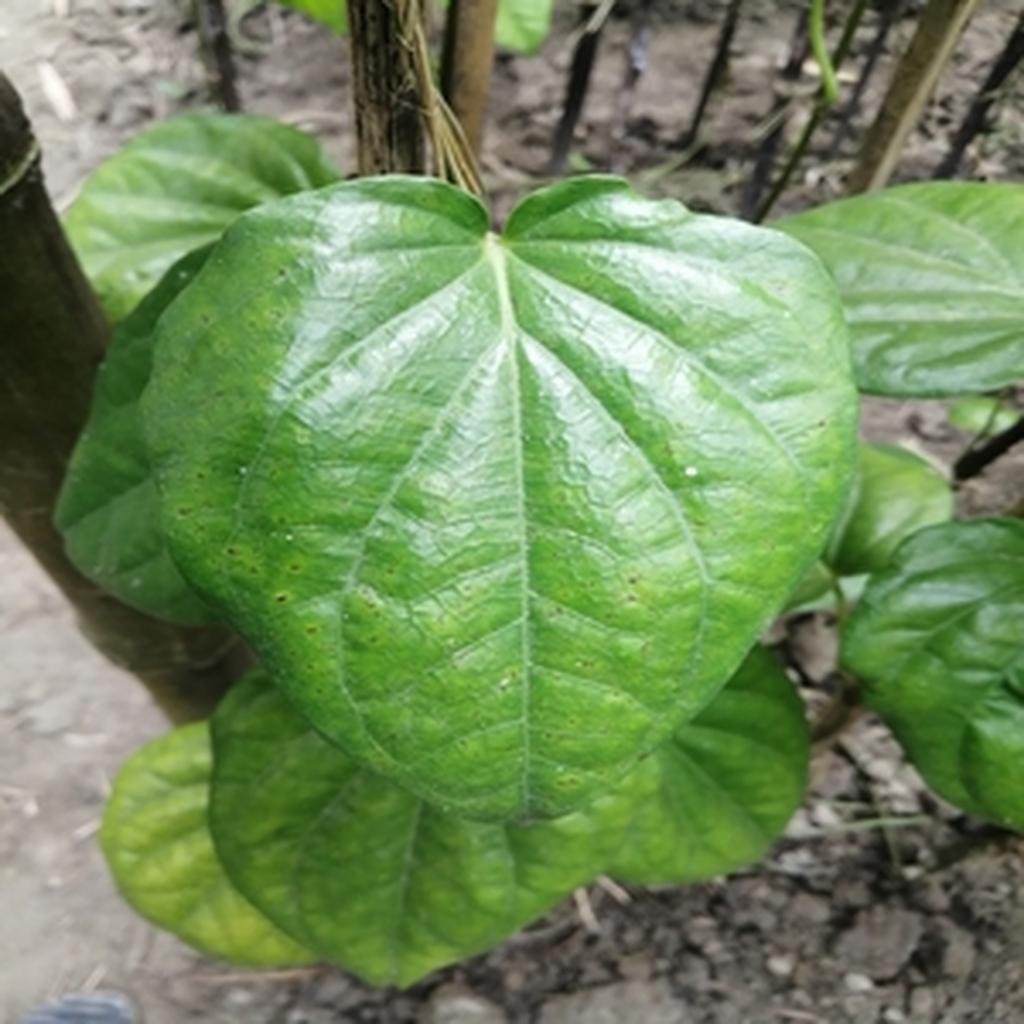
Label: Leaf_Spot